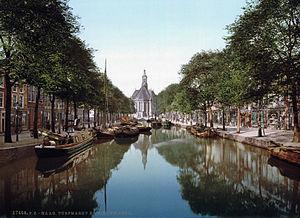
La Haye est une commune et ville néerlandaise, siège du gouvernement des Pays-Bas et chef-lieu de la province de Hollande-Méridionale. Elle n'est cependant pas la capitale, qui est Amsterdam. Au 1ᵉʳ avril 2018, la population de La Haye s'élève à 534 261 habitants, ce qui en fait la troisième ville des Pays-Bas derrière Amsterdam et Rotterdam. Elle fait partie de la conurbation de la Randstad — comprenant Amsterdam, Haarlem, Leyde, Rotterdam et Utrecht — comptant 7 100 000 habitants.